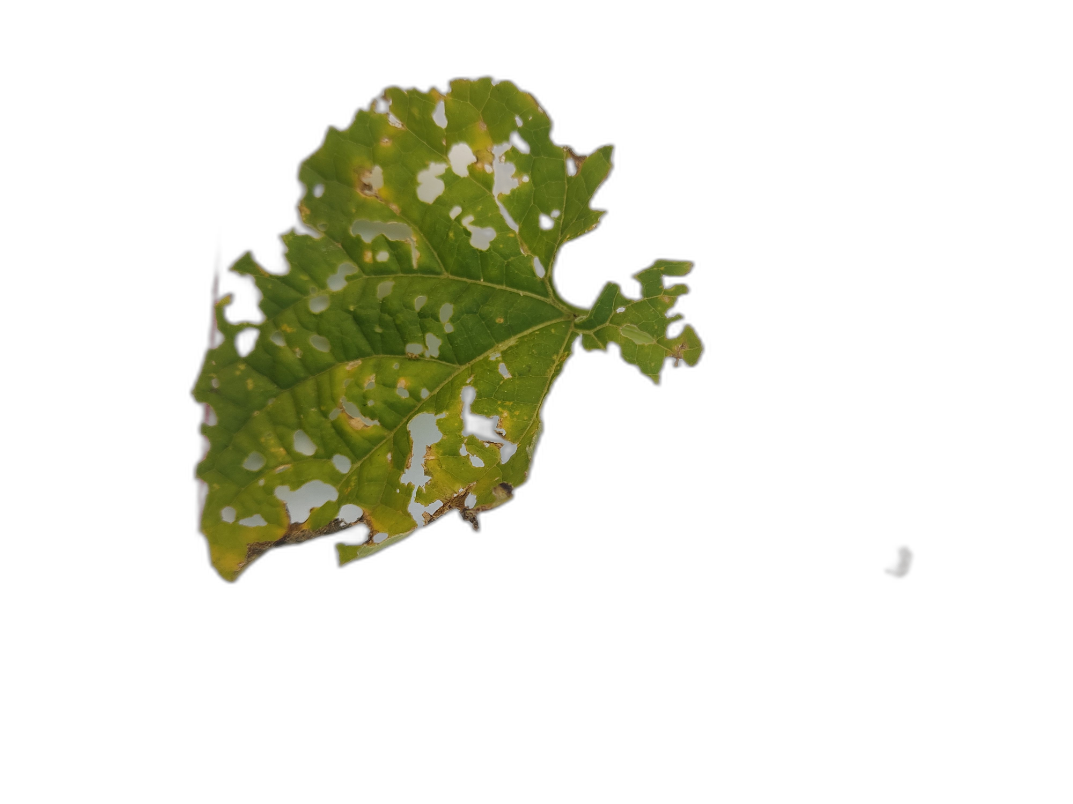
Crop: Zucchini
Label: Angular_Leaf_Spot